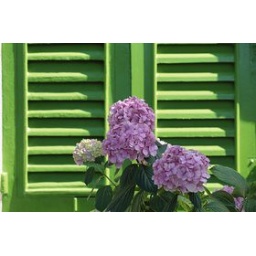
Pink hydrangea flowers in front of green shutters of the Villa Durazzo, Santa Margherita Ligure, Portofino Peninsula, Liguria, Italy, Europe